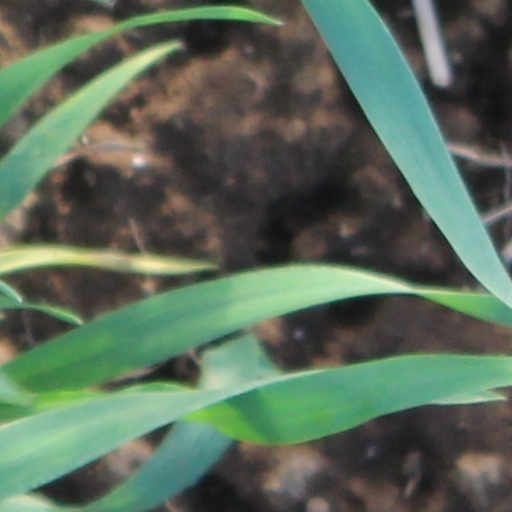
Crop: wheat